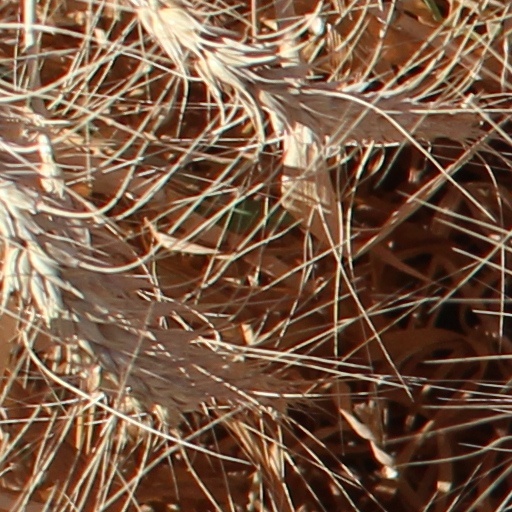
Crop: wheat